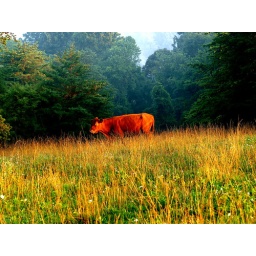
dawn in the cow pasture